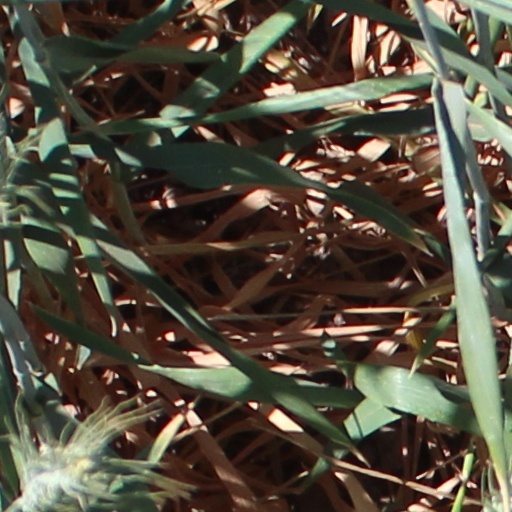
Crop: wheat